People's Transportation Company

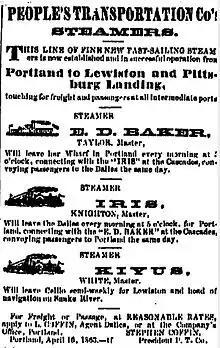
P. T. Company advertisement placed May 7, 1863, during competition with Oregon Steam Navigation Company on the Columbia and Snake rivers.

In March 1863, the P.T. Company's new steamers, the "Colonel Baker", also known as the "E.D. Baker", and the "Cayuse", also known as the "Kiyus", were nearing completion, and expected to be finished by April 1. The "Baker", being built at Vancouver, W.T. would run under Captain Hakes, the "Iris" under H.M. Knighton, and "Cayuse" / "Kiyus" under Leonard White. At the same time, the steamer "Reliance" was said to be in a position to begin running on the Willamette River upstream from the falls.